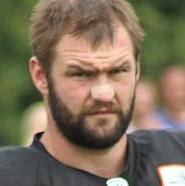
Age: 26